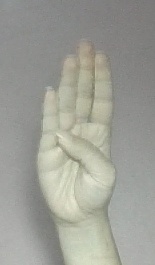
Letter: kaaf